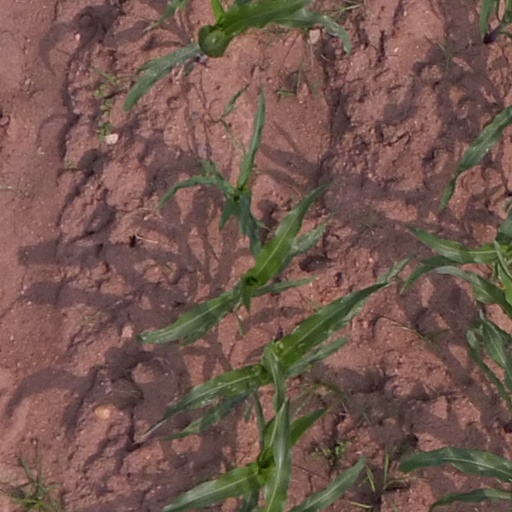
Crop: maize; corn